Lipstick Building

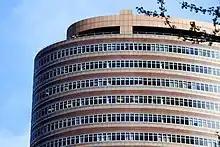
Detail of the top of the building

885 Third Avenue has a nearly elliptical massing because, at the time of the building's development, the New York City Department of City Planning was considering rezoning Midtown Manhattan. The massing contrasted with those of older buildings, which were typically designed with rectangular forms. The elliptical shape allows pedestrians on 53rd and 54th Street to cut across the corners, and it permits additional light and air into the building. Burgee said the design created "a memorable landmark along the blandness of Third Avenue", while noting that the shape was appropriate for Third Avenue but not Park Avenue, which had a more serious character. Critics compared the building's massing to a tube of lipstick and to a luxury liner.